Melbourne railway station (United Kingdom)

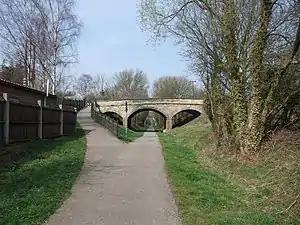
Stone bridge crossing the site of Melbourne station. The branch's trackbed has become the Cloud Trail footpath.

Melbourne railway station was a station at Kings Newton that served the adjacent town of Melbourne, Derbyshire, England.